Australasian gannet

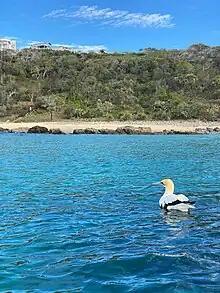
Sitting on the surface of the water

Breeding colonies are mostly on offshore islands, though several mainland colonies exist in Australia and New Zealand. Numbers of Australasian gannet have been increasing since 1950, although some colonies have disappeared and others have decreased in size. Between 1980 and 2000, the population in Australian waters increased from approximately 6,600 to 20,000 breeding pairs. The most recent comprehensive New Zealand census was in 1981, yielding an estimate of 46,600 pairs, estimated to have increased to around 55,000 pairs in 2006. Colony location is related to sea temperature, which in turn dictates the presence of fish. Many colonies have limited space and birds seek new locations once the nest sites in a colony are full, at this point often spilling over onto the mainland.